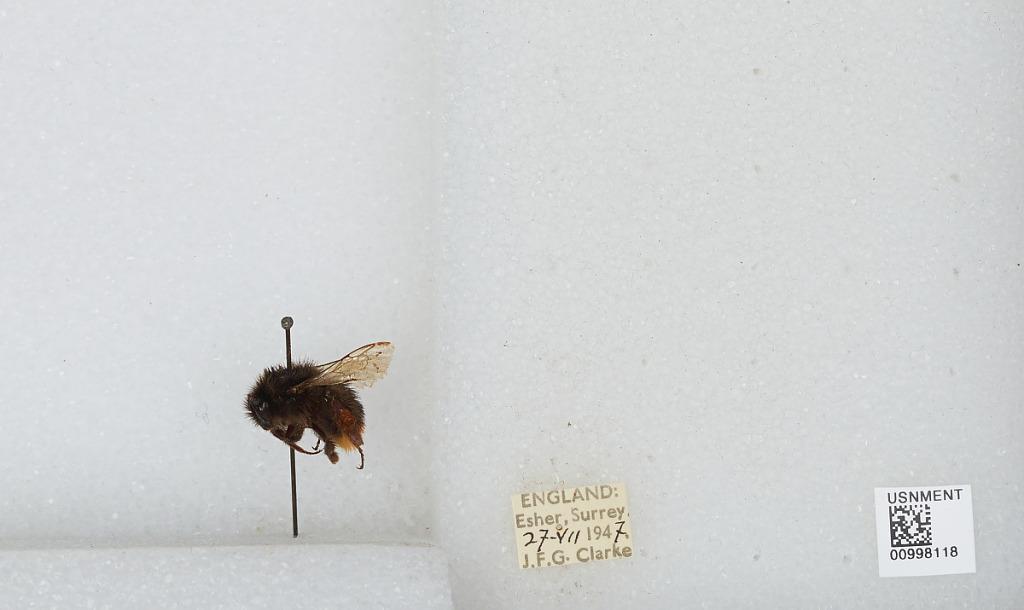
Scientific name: Bombus (Melanobombus) lapidarius lapidarius (Linnaeus)
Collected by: J. Clarke
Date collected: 1947-7-27
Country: United Kingdom
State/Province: England
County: Surrey
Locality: Esher
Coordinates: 51.3692, -0.365